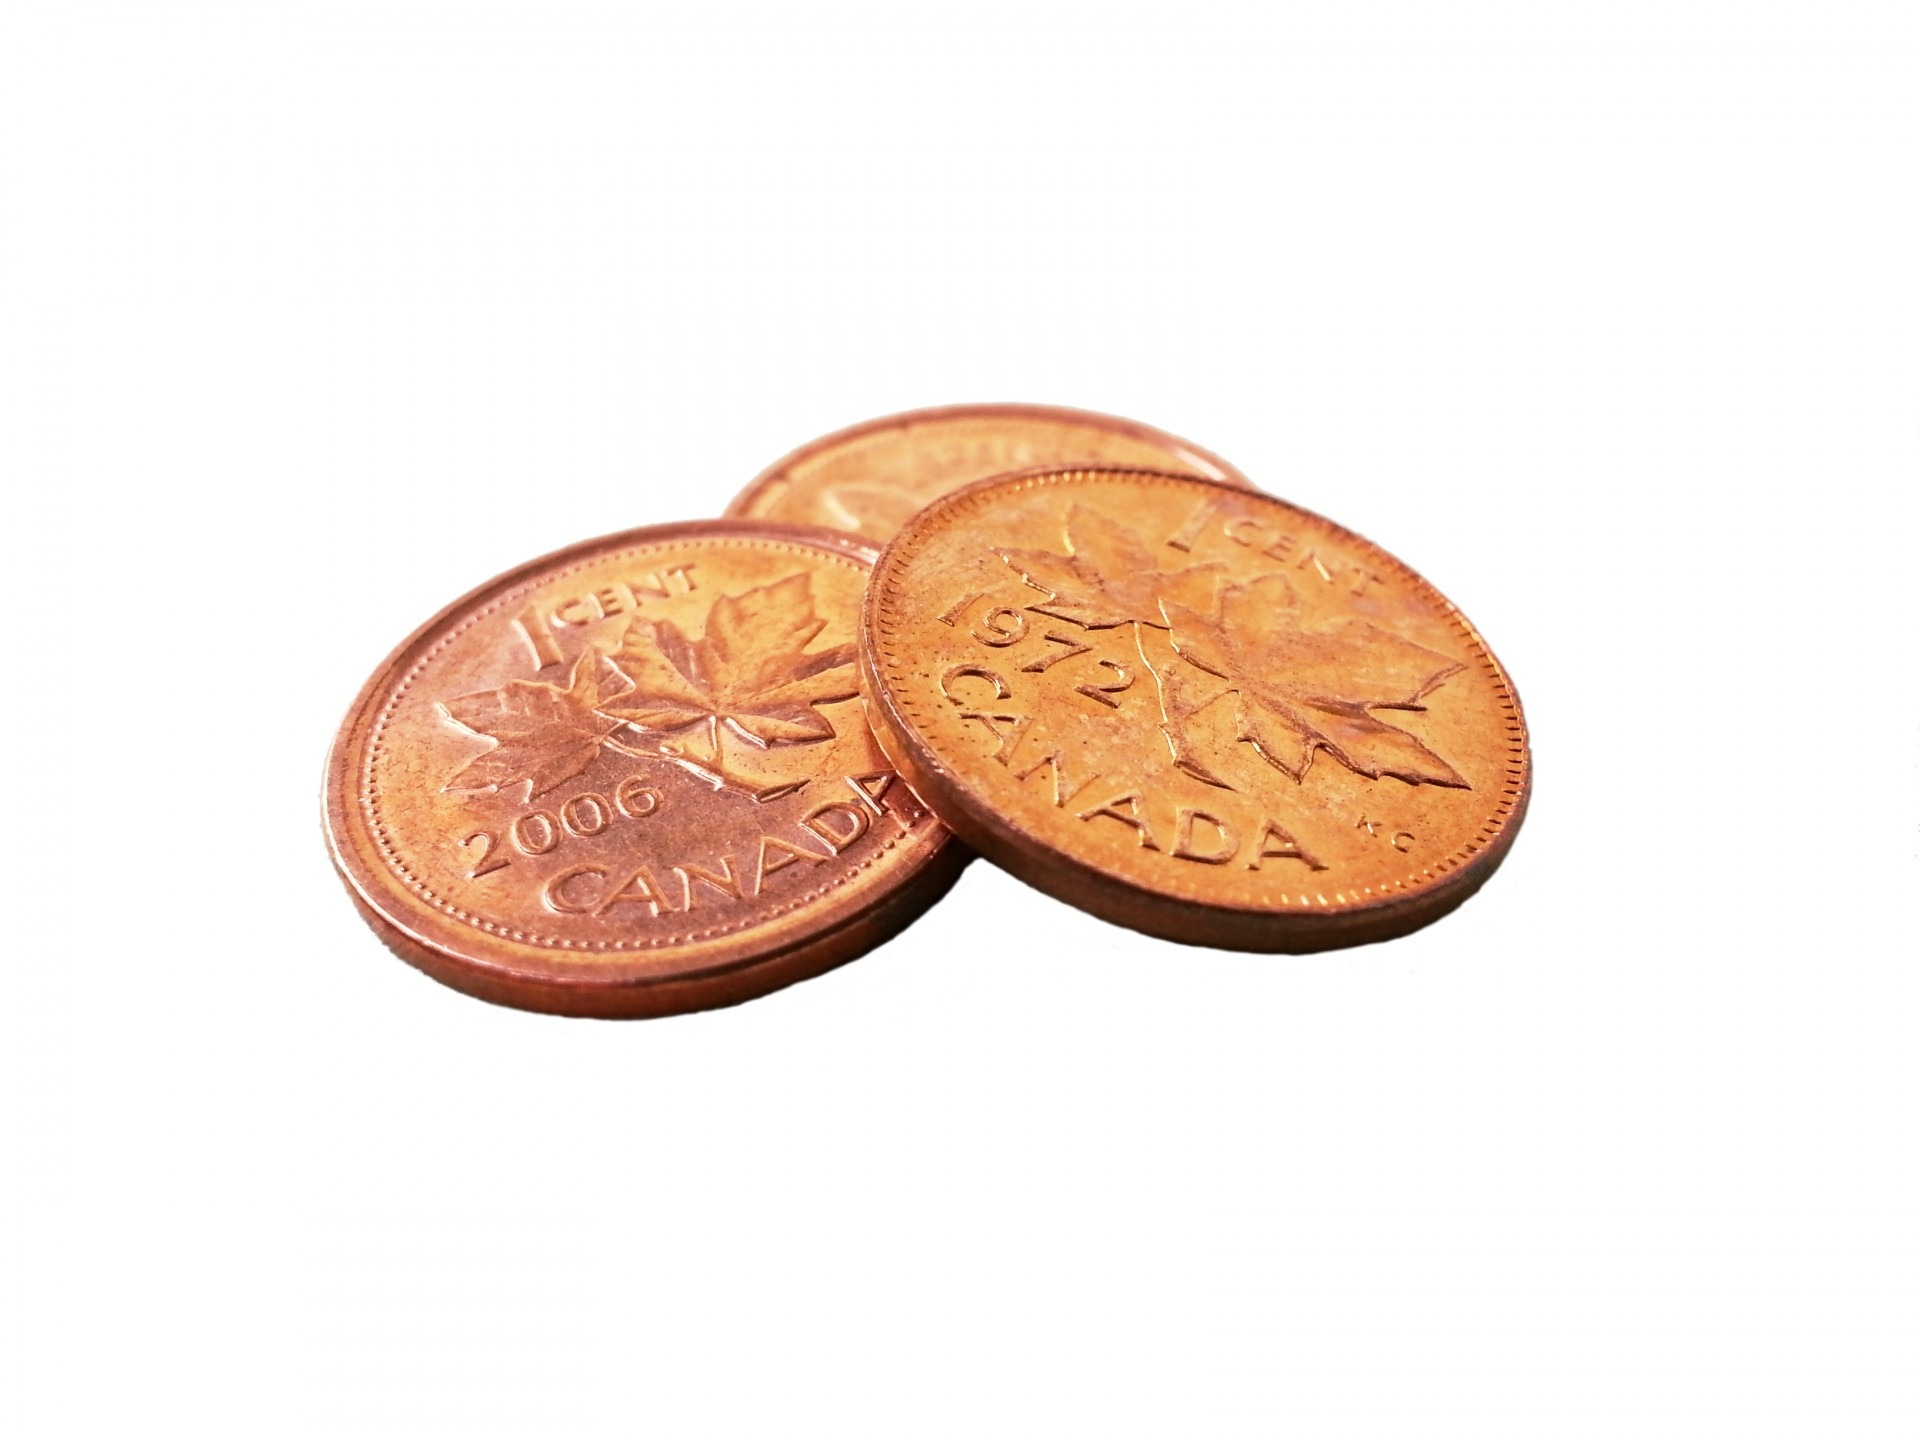
metal, money, cash, copper, canada, canadian, currency, coin, finances, economy, payment, financial, coins, pennies, cent, finance, economic, penny, pay, cents